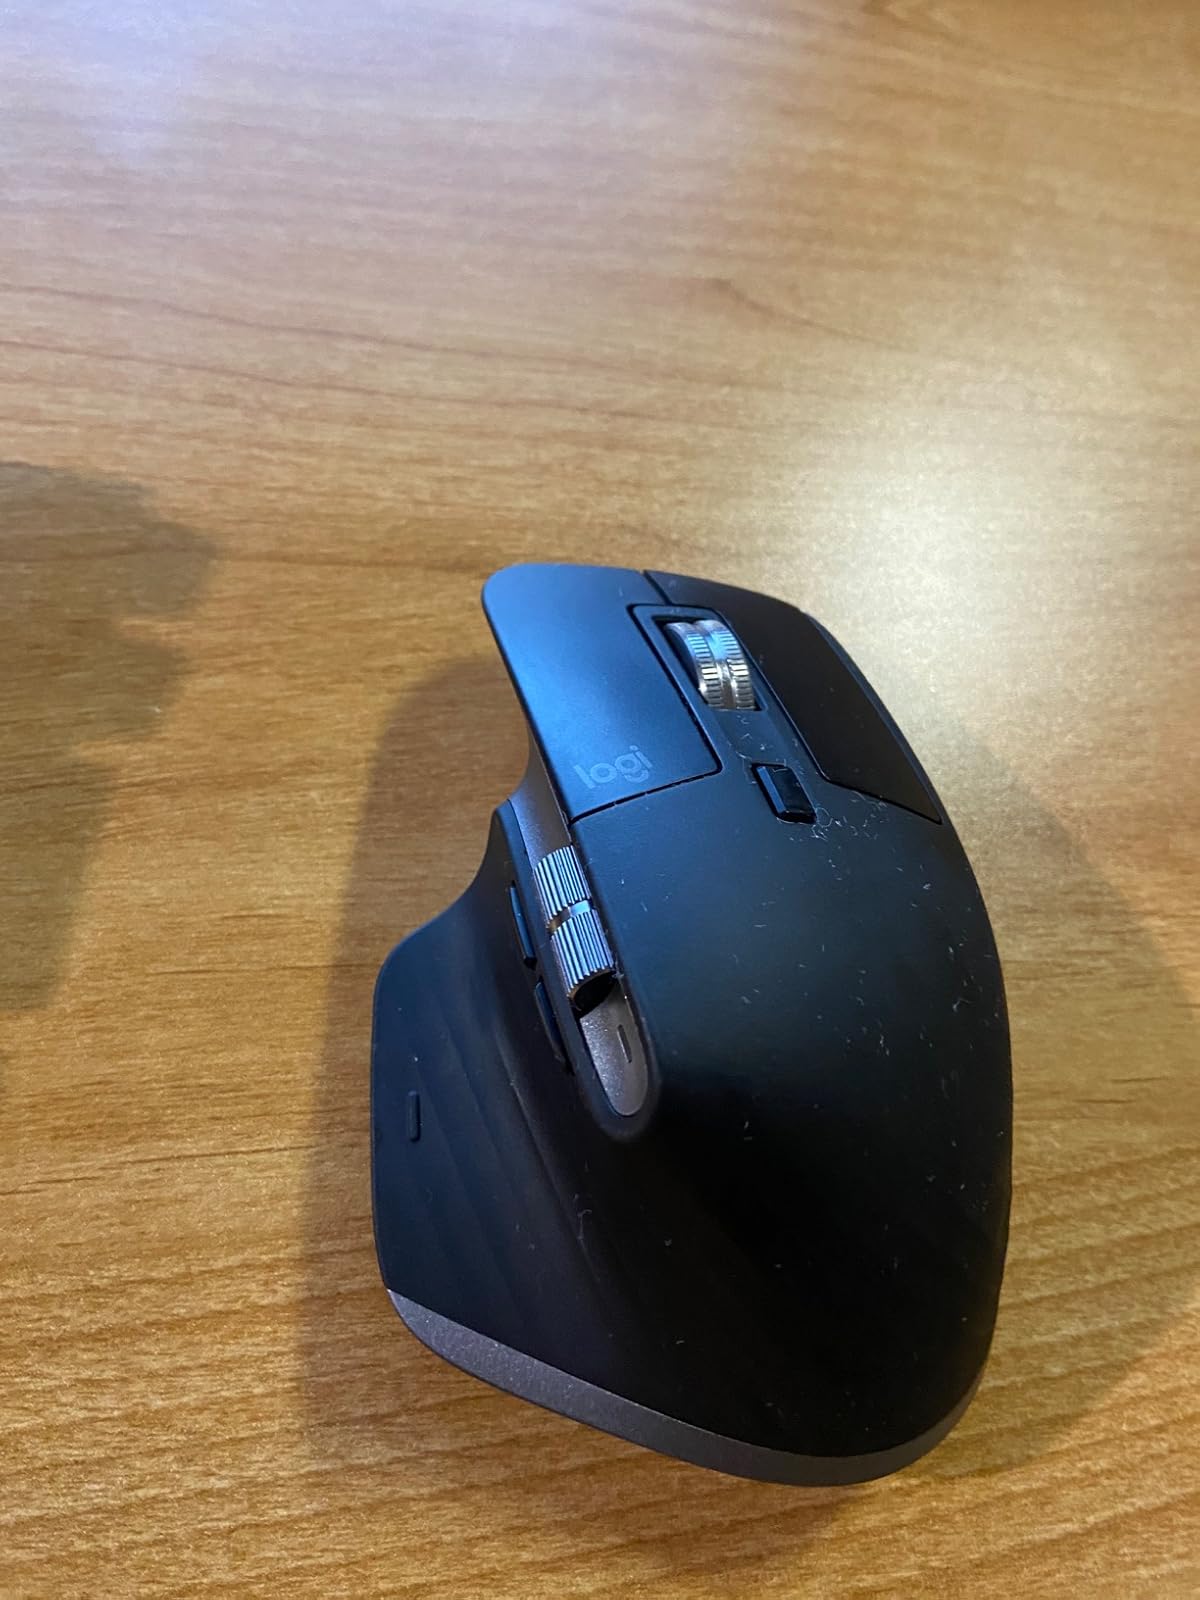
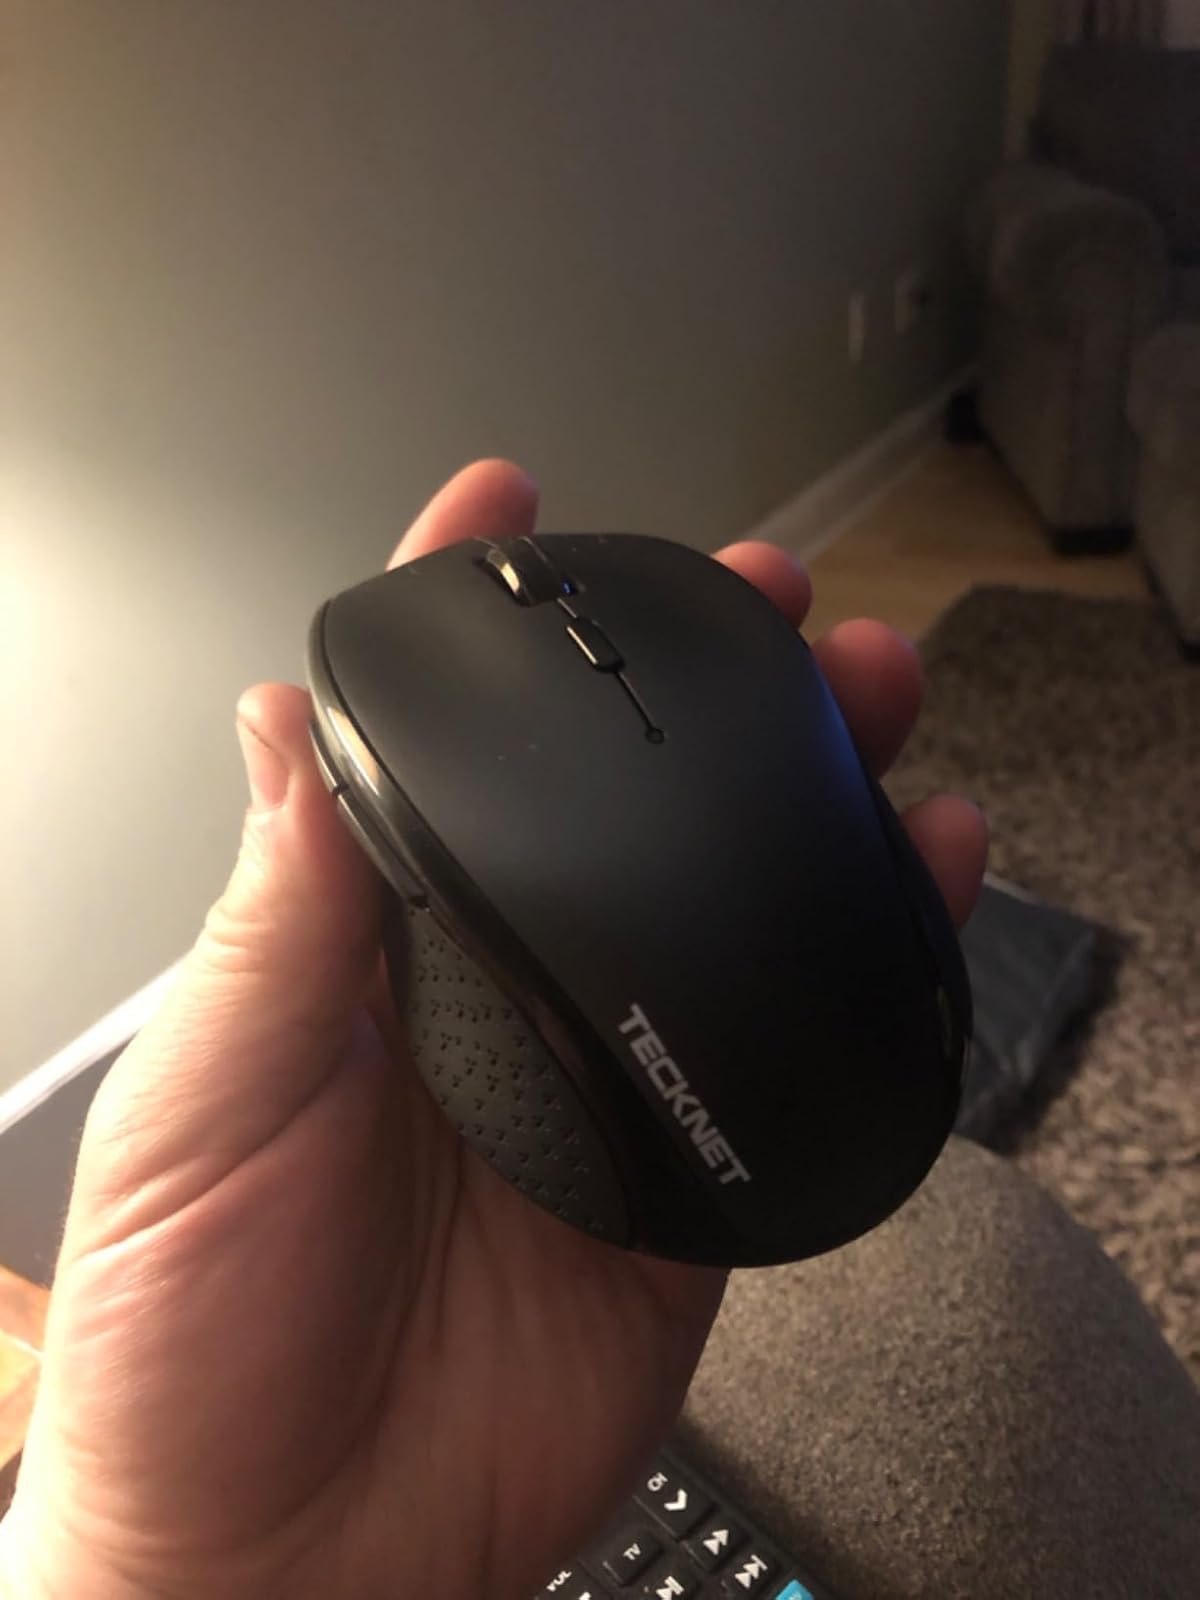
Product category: mouse
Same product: no